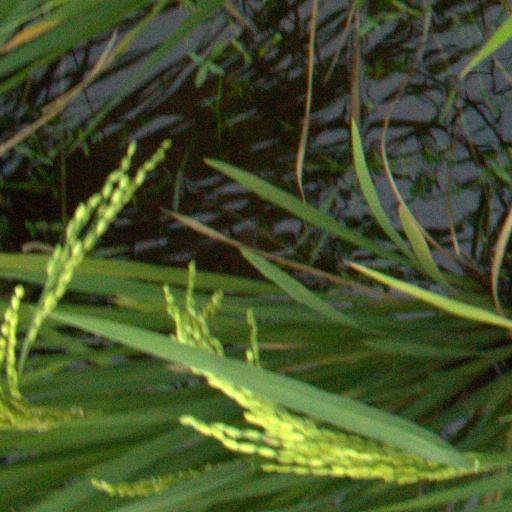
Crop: rice